Aircraft in fiction

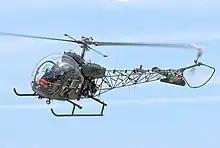
Bell 47

The 1957 film "Bombers B-52" focused on the introduction of the Boeing B-52 Stratofortress bomber by the U.S. Strategic Air Command (SAC) in the 1950s, using extensive footage of early model B-52s.